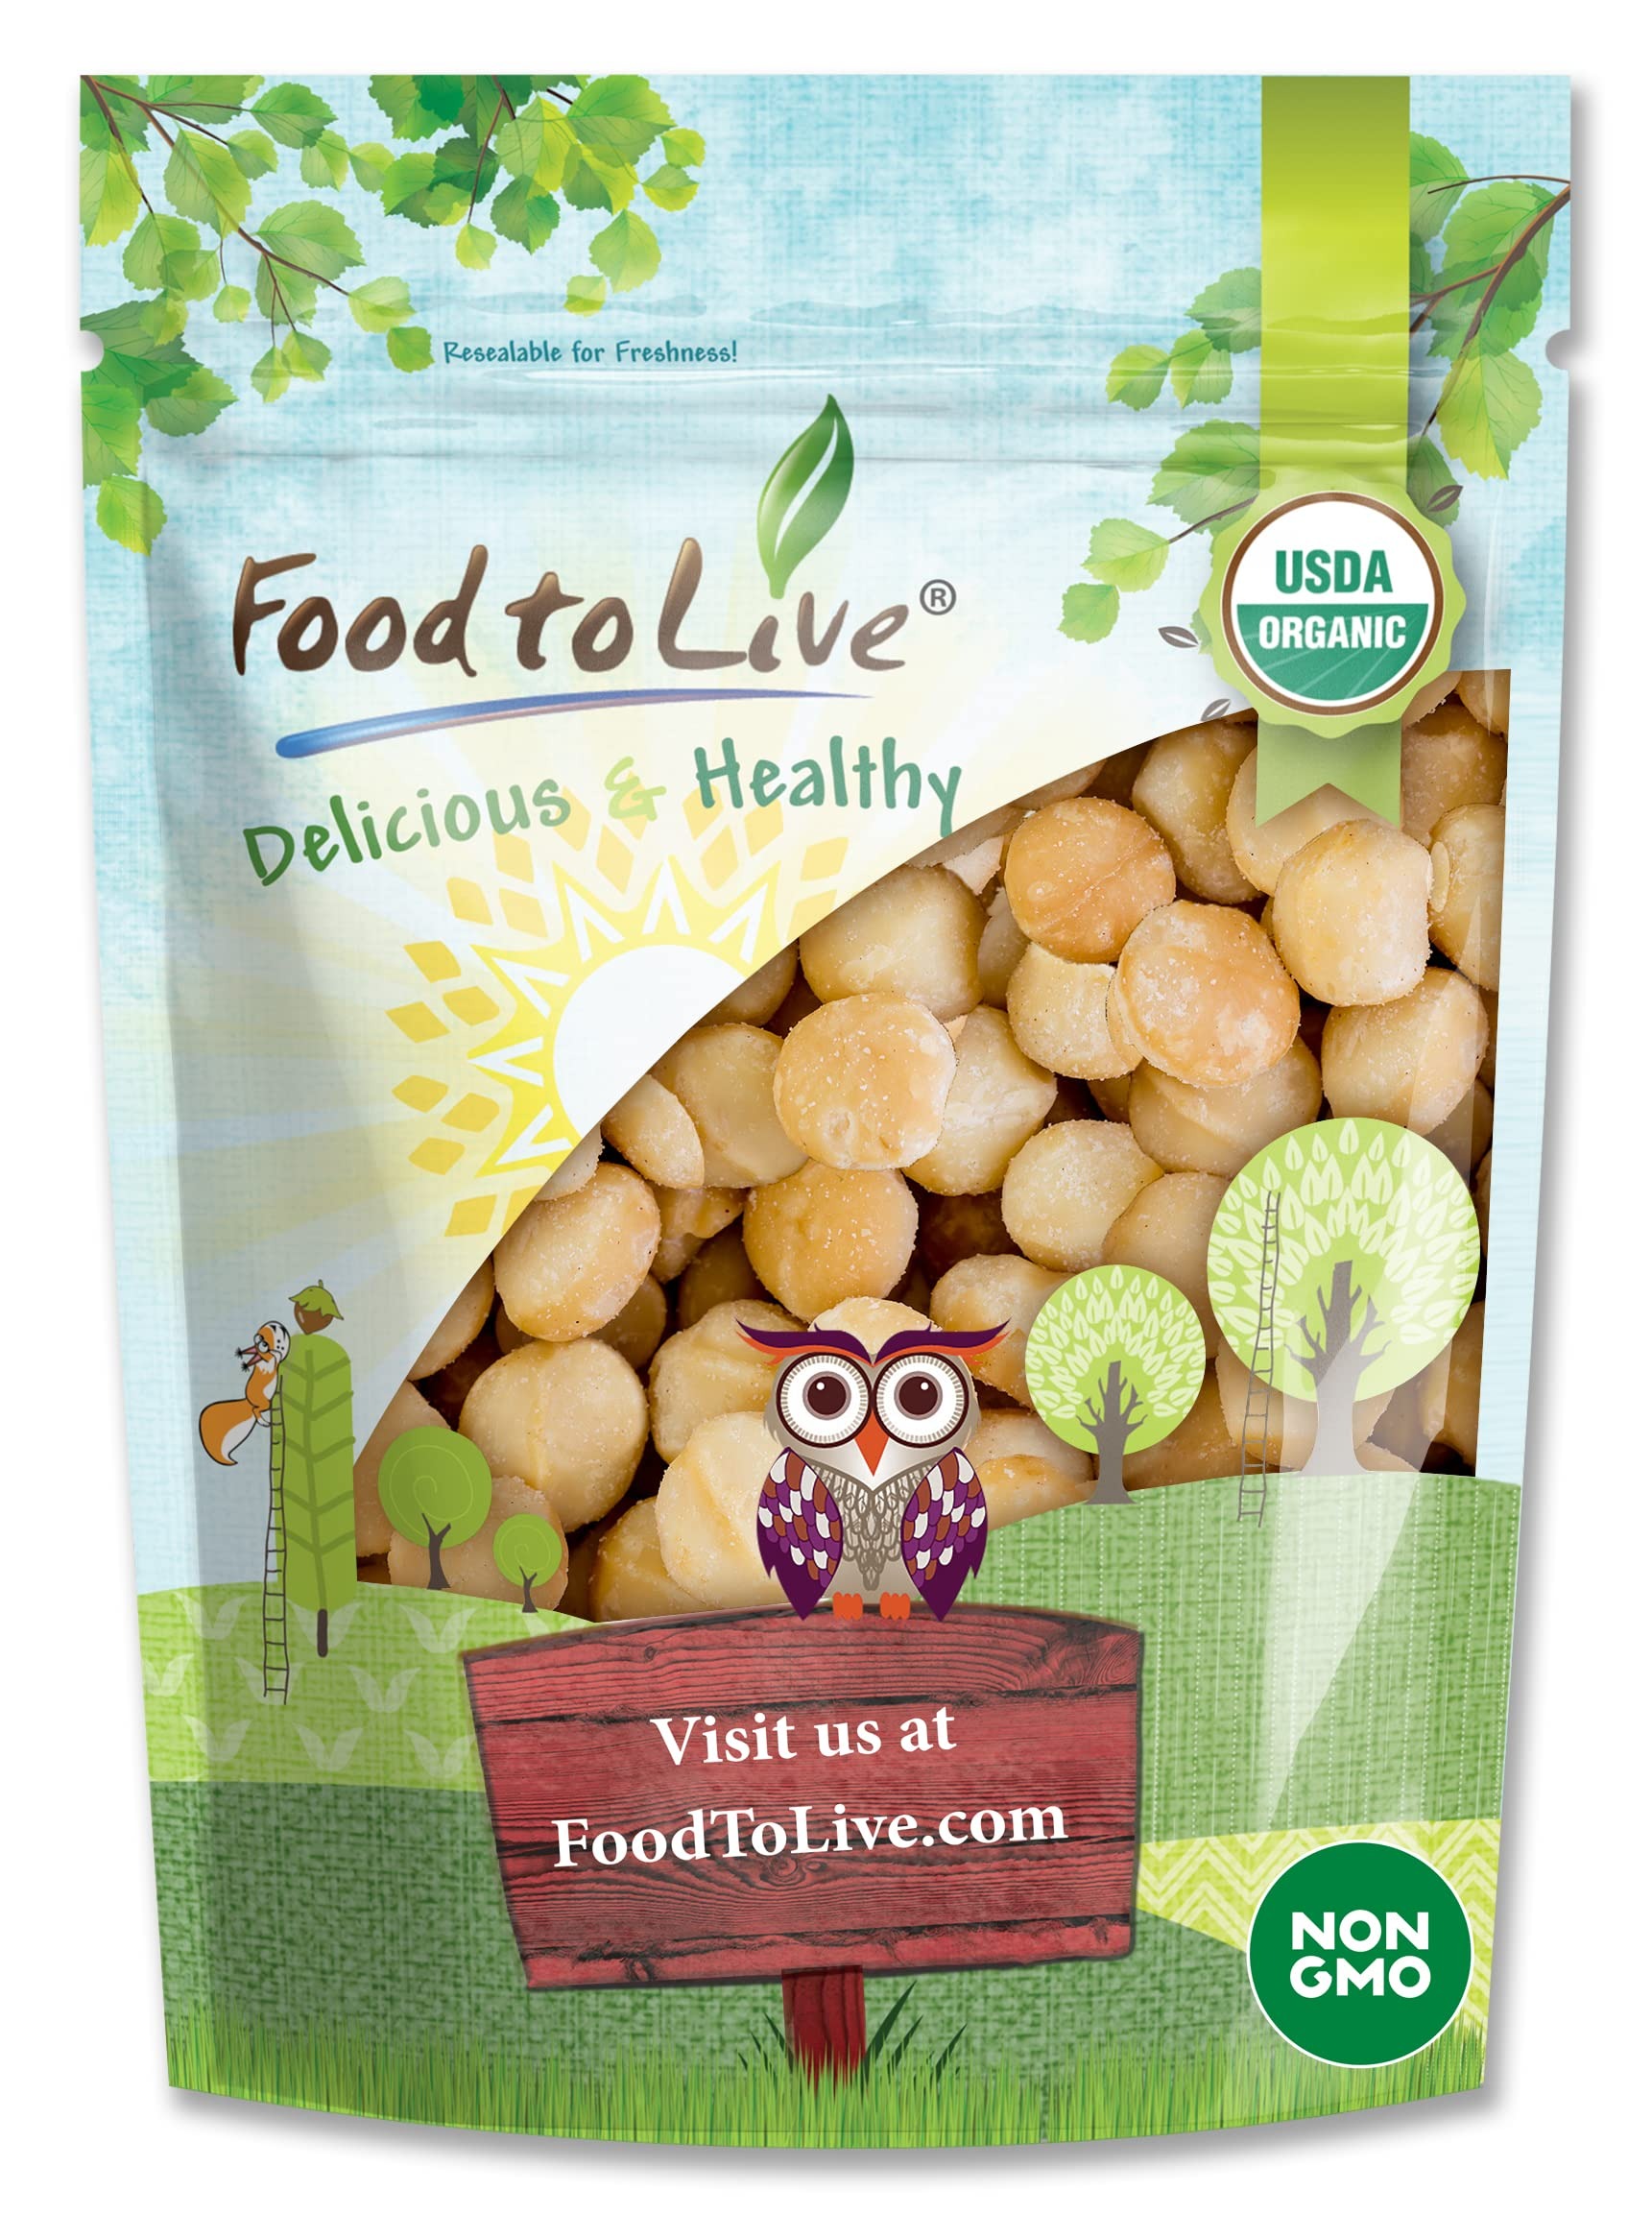
Item Name: Food to Live Organic Dry Roasted Whole Macadamia Nuts with Himalayan Salt, 4 Pounds – Delicious and Nutritious Snack Made from Premium Non-GMO Nuts
Bullet Point 1: ✔️ORGANIC & NON-GMO: Food to Live presents Organic Dry Roasted Macadamia Nuts, a product of superior quality. It is Kosher and suitable for Vegan and Keto diets.
Bullet Point 2: ✔️OVEN-ROASTED & NO OIL ADDED: We oven-roast Macadamia Nuts without the use of oil, resulting in a delightful crunch and a delectable nutty flavor.
Bullet Point 3: ✔️HIGHLY NUTRITIOUS: Roasted and Salted Macadamia Nuts are abundant in vitamins and minerals, such as A and B Vitamins, Manganese, Thiamine, Copper, and Iron. Furthermore, they offer substantial amounts of dietary fiber, protein, potent antioxidants, and unsaturated fats.
Bullet Point 4: ✔️SNACK & INGREDIENT: Organic Macadamia Nuts Roasted & Salted are perfect for snacking straight out of the bag. They also make a wonderful addition to salads and stir-fry dishes. Moreover, they can enhance the taste of baked goods or be blended to create homemade macadamia nut butter.
Product Description: Whether you're seeking a delicious snack, a nutritious addition to your recipes, or a thoughtful gift for your loved ones, these Organic Macadamia Nuts by Food to Live are a perfect choice. They are carefully dry roasted in an oven in small batches and are slightly coated with Himalayan Pink Salt. These Macadamia Nuts are Organic, Non-GMO, Vegan, Keto, Paleo diets-friendly, and have NO oil added.<br> Benefits of Organic Roasted Nuts with Himalayan Salt<br> Hesitate to buy roasted nuts because you think they are less nutritious than raw? Actually, if you take a look at the nutritional value of Raw and Organic Roasted Macadamia Nuts with salt, you will see that the numbers are almost the same. Yes, the sodium content of the first ones will be higher due to Himalayan Pink Salt being added, but other values are pretty much the same. Organic Dry Roasted Whole Macadamia nuts are packed with flavonoids - powerful antioxidants, plant protein, fiber, monounsaturated aka “good” fats, Vitamins E, B1, B6, and various minerals including Manganese, Copper, Magnesium, Selenium, and Iron. These nuts are an amazing addition to Vegan, Kosher, and Paleo diets.<br><br> Versatile Uses of Organic Roasted and Salted Macadamia Nuts<br><br> Our Organic Dry Roasted Whole Macadamia Nuts with Himalayan Salt have a perfectly balanced buttery flavor with a savory note and crunchy bite. Munch on these nuts while watching TV, on a hike, road trip, or at work. Besides, Roasted and Salted Macadamia Nuts go well with cheese and meats, therefore, will be a great compliment to the charcuterie board. In addition, these nuts are a wonderful nutritional booster for oatmeal, granola, stir fries, and salads. Moreover, use chopped Macadamia Nuts when making desserts, candies, energy treats, or baking breads, cookies, and muffins.<br><br> Storage Tips<br><br> Store these nuts in a moisture-proof container in a cool dry place. If you opt for our budget-friendly Organic Roasted and Salted Macadamia
Value: 64.0
Unit: Ounce

Price: 95.82